Brownsville: Stories

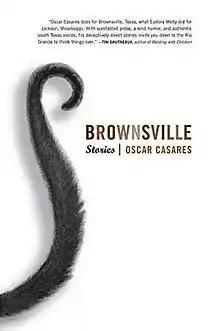
First edition

Brownsville: Stories is a short story collection by American author Oscar Casares. It was published in 2003 by Back Bay Books and was his first book. The title is taken from Casares’ hometown of Brownsville, Texas, where the loosely related stories in the book are set. "Brownsville" has been honored with several awards and, because of its literary style and structure, has earned comparisons to James Joyce's "Dubliners".